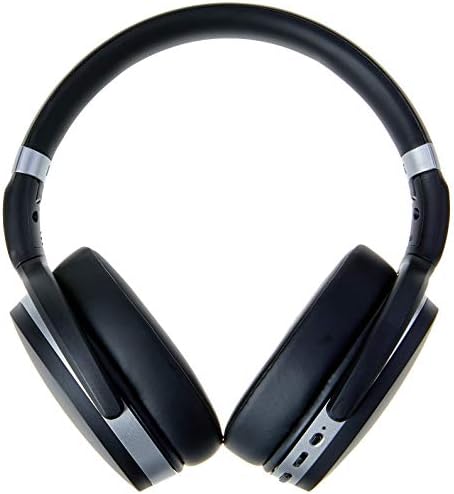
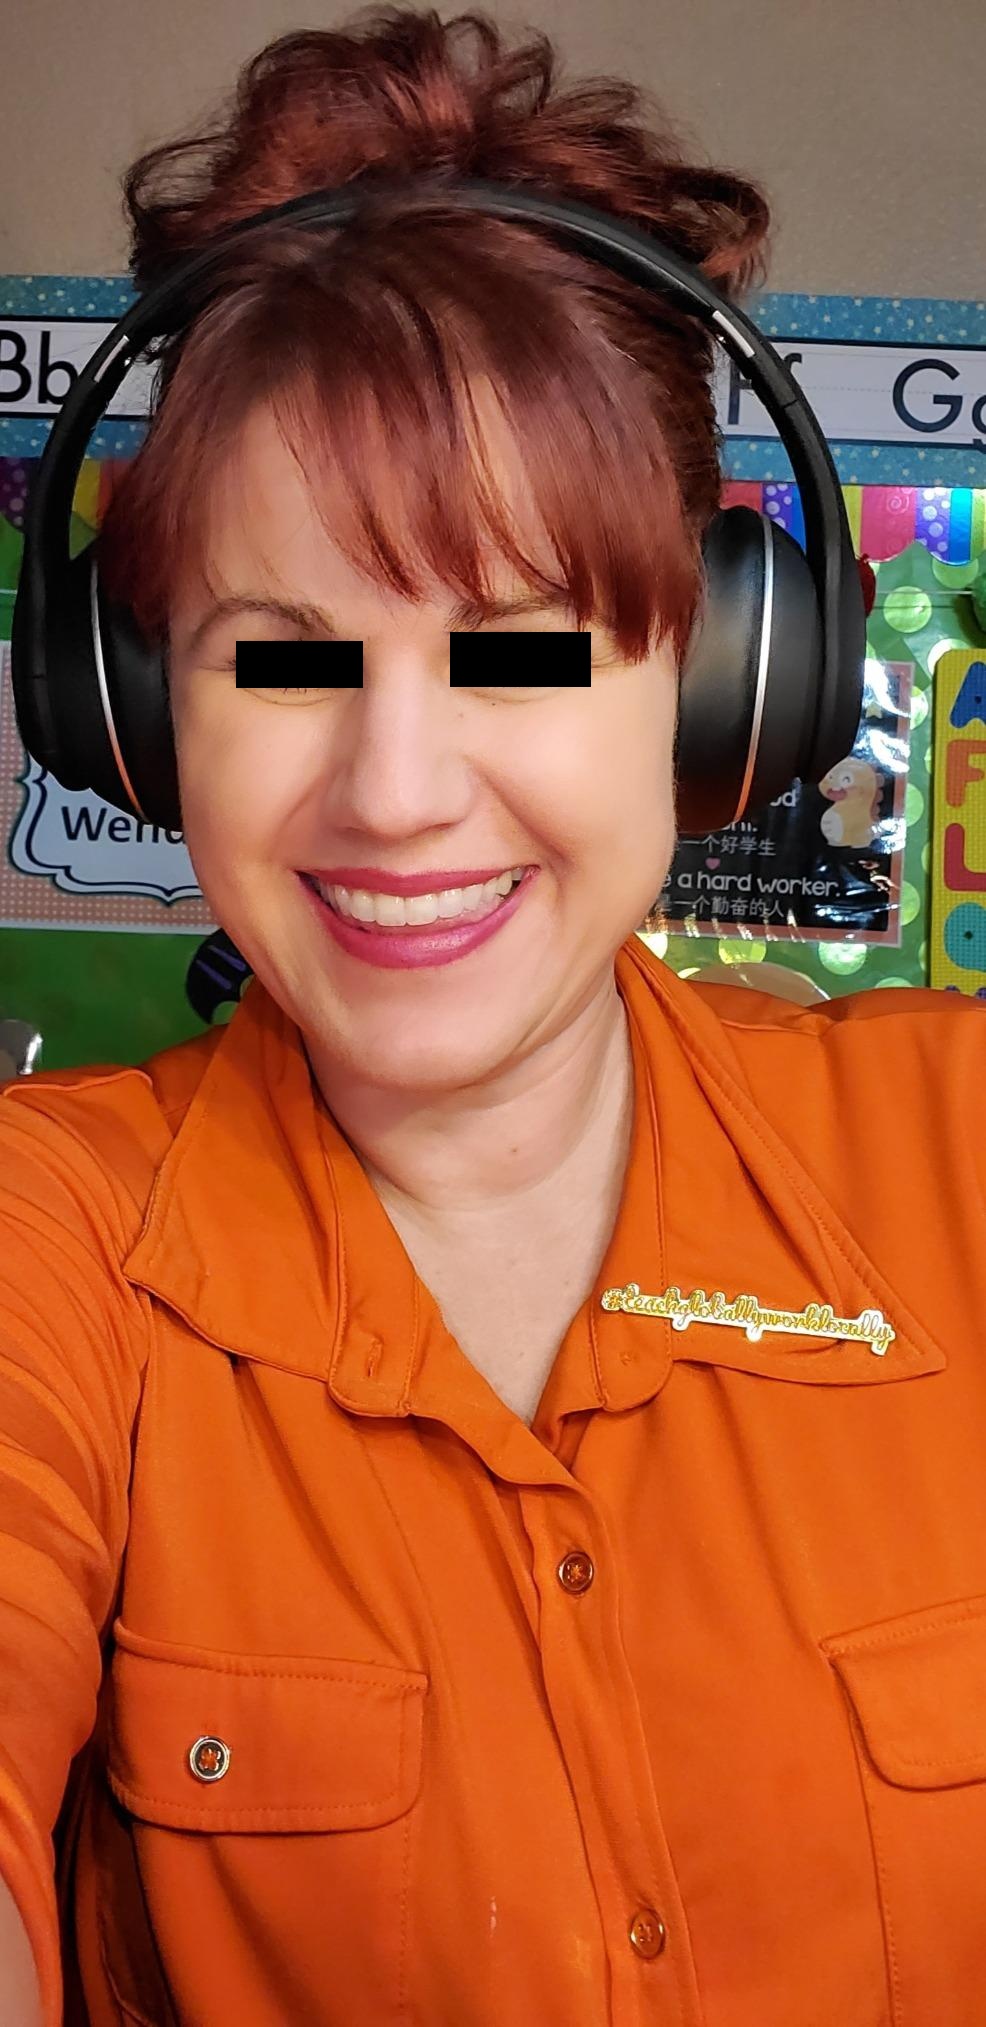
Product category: headphones
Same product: no